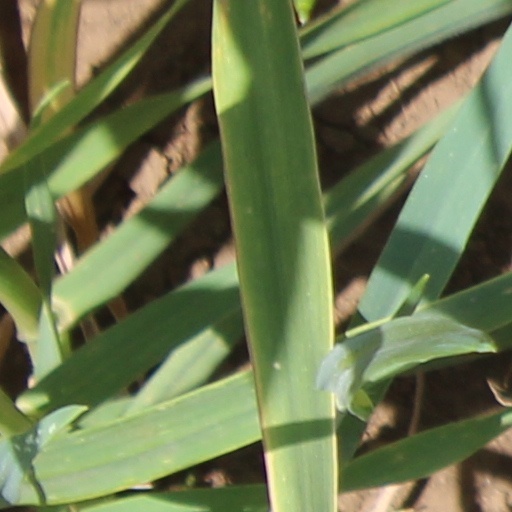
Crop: wheat